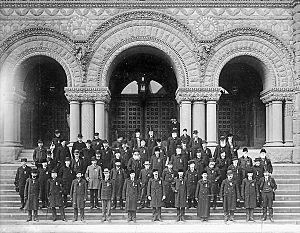
Anciens combattants de l’invasion des Fenians de 1866, devant l’Hotel du Ville, Toronto
The Queen's Own Rifles of Canada, en abrégé QOR of C, littéralement « Les Carabiniers personnels de la reine du Canada», sont un régiment d'infanterie de la Première réserve de l'Armée canadienne composé d'un bataillon et d'une fanfare. Ayant été fondé en 1860 sous la dénomination de « 2nd Battalion, Volunteer Militia Rifles of Canada », littéralement « 2ᵉ Bataillon, Carabiniers de la Milice volontaire du Canada », il est le plus ancien régiment d'infanterie en service ininterrompu au Canada. De 1863 à 1882, il portait le nom de Queen's Own Rifles of Toronto, littéralement « Carabiniers personnels de la reine de Toronto ».